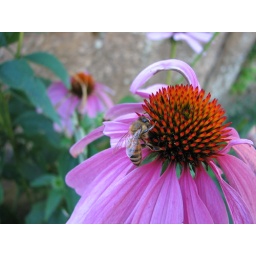
Taken near Roscoe Village, in a bed of purple cone flowers growing in an old canal lock.